Warda Al-Jazairia

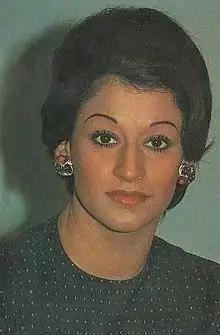
Warda Al-Jazairia, 1977

Warda Al-Jazairia (born Warda Mohammed Ftouki; 22 July 1939 – 17 May 2012) was an Algerian singer. She was well known for her Egyptian Arabic songs and music. Her name was sometimes shortened to just Warda ( meaning "rose") or as "The Algerian rose" in the Arab world.